3rd The King's Own Hussars

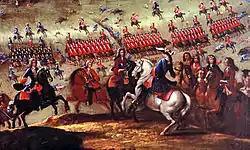
The Battle of Almansa, by Filippo Pallotta and Buonaventura Ligli. (detail)

The remnants of the force, including the regiment, then marched 40 miles to Caudete to link up with an Allied army composed of English, Dutch, German and Portuguese troops under the command of the Earl of Galway. This army was to support Spanish forces loyal to Charles of Austria, who claimed that he was the legitimate heir to the Spanish throne; however, this claim was contested by his opponent, Philip of Anjou, who had gathered his own army and was determined to defeat Charles in battle. The campaign against Anjou's forces began in March, with the Allies advancing, destroying several magazines and besieging the city of Villena; soon after beginning the siege, however, they were alerted by several French deserters that a large Franco-Spanish force was advancing towards Almansa to the north-east. The Earl of Galway was also informed that a second enemy force under the command of Philippe II, Duke of Orléans was marching to reinforce the first force; in response to this information the Earl advanced immediately in an attempt to prevent the two forces from linking up. However, the manoeuvre failed, leading to the 15,000-strong Allied army being opposed by 25,000 French and Spanish troops who also possessed a superior number of artillery pieces. The two forces clashed during the Battle of Almansa, which began on the afternoon of 25 April. The battle began with both sides bombarding the others positions with artillery fire. After this general bombardment had ended, the Allied cavalry were dispatched to attack the centre of the Franco-Spanish positions; The Queen's Own Dragoon's were committed alongside Essex's Dragoons to attack an enemy artillery battery that was bombarding the Allied line. The regiment charged the battery and forced it to withdraw, but were then engaged by a force of Spanish cavalry that outnumbered them by approximately three to one according to regimental records, the ensuing battle 'nearly annihilated' the regiment, with its Colonel being killed along with a large number of officers and troopers. The remnants of the two cavalry regiments retreated to the Allied lines, where volley-fire from the Allied infantry was beginning to inflict significant casualties on the Franco-Spanish forces; it was at this point, however, that the 7,000 Portuguese troops belonging to the Allied army suddenly deserted, starting with their cavalry and rapidly followed by the infantry. The desertion turned the tide of the battle and led to a Franco-Spanish victory, with 2,000 Allied infantrymen being taken prisoner and the remnants of the Allied army being routed. The Allied army suffered approximately 4,000 killed and wounded and another 3,000 taken prisoner; whilst there are no specific casualty numbers for the regiment, when it returned to England in the spring and began recruiting, it could only muster 150 troopers and officers.